Freehold Borough, New Jersey

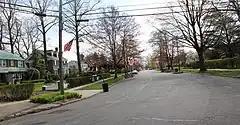
Freehold is known for its Victorian era homes like those pictured here in a quiet suburban neighborhood on Brinckerhoff Avenue.

Freehold Borough initially prospered in the early 20th century. However, by mid-century, the Borough began to decline as downtown areas across the country shrank, and suburban areas began growing. In 1961, the A & M Karagheusian rug factory closed. This factory had long been the largest employer in the area, and its closure had a devastating effect on the economic stability of the borough. The borough managed to turn around its economic decline by establishing the downtown area as a center for restaurants and nightlife. Several well-known local restaurants on Main Street are now crowded every night of the week.